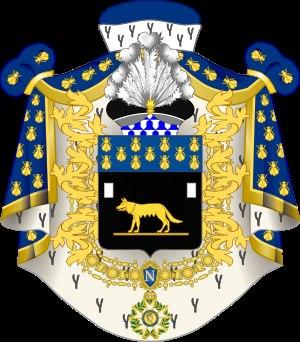
Le titre de duc de Plaisance et de l'Empire a été créé le 24 avril 1808 par Napoléon Iᵉʳ au profit de Charles-François Lebrun, troisième consul et architrésorier de l'Empire.